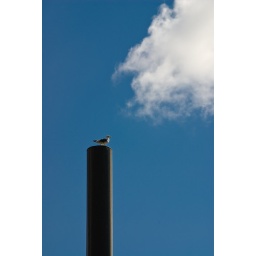
Seabird on wooden pole with clouds in blue sky